Carlos Alcántara (actor)

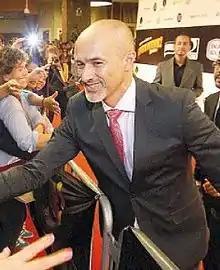
Carlos Alcántara at the "Asu Mare" pre-premiere

Carlos Alberto Alcántara Vilar (born 12 November 1964) also known as Cachín or Machín (due to the character he was cast in Pataclaun) is a Peruvian stand-up comedian and actor.